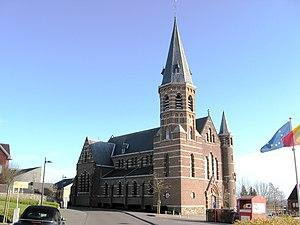
Gellik est une section de la commune belge de Lanaken située en Région flamande dans la province de Limbourg.